Huub Oosterhuis

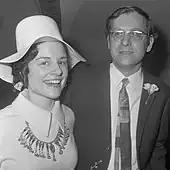
Oosterhuis and Josefien Melief in 1970

His political views, conflicts regarding the liturgy, and unorthodox views regarding priestly celibacy led to Oosterhuis being dismissed from the Jesuit order and defrocked by the Bishop of Harlem Theodorus Zwartkruis in 1969. He left the Catholic Church and functioned as an Independent Catholic priest, in charge of a church in Amsterdam, for about forty years. He remained focused on writing liturgy, poetry and essays.